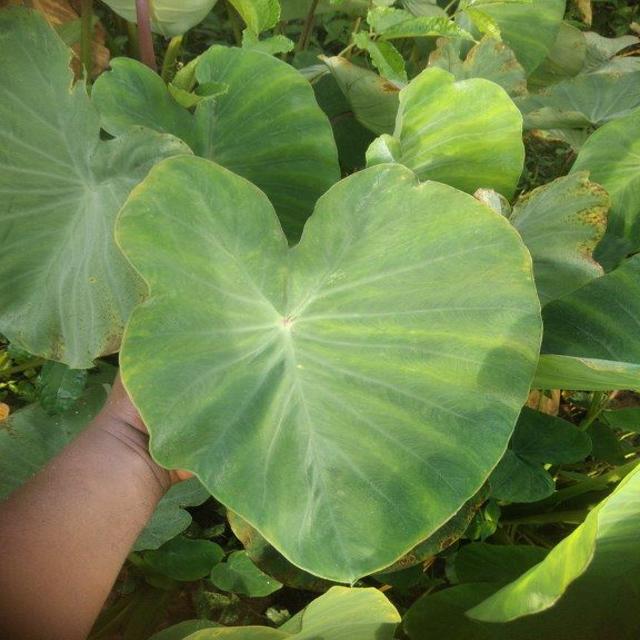
Label: Healthy